Palazzo Pigorini

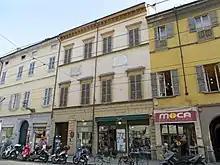
Façade

The Palazzo Pigorini is a small palace located on Strada della Repubblica #46, in central Parma, Italy.